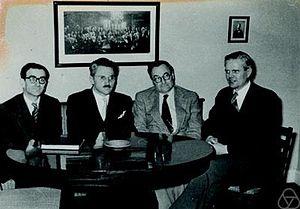
Moritz Werner Fenchel est un mathématicien danois d'origine allemande. Il est passé à la postérité en tant que pionnier de l'analyse convexe.
Alexandre Danilovitch Alexandrov est un mathématicien et physicien russe et soviétique, membre du parti communiste.